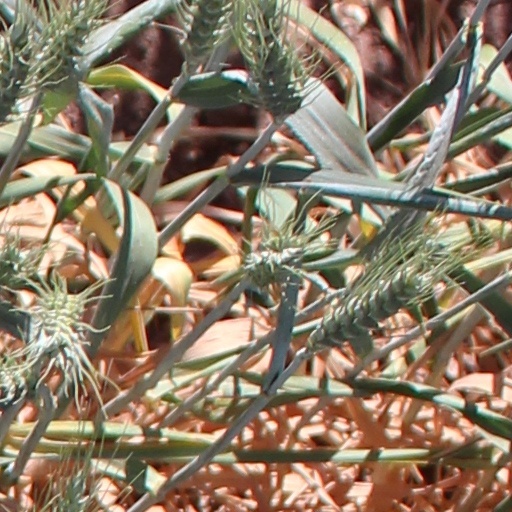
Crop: wheat